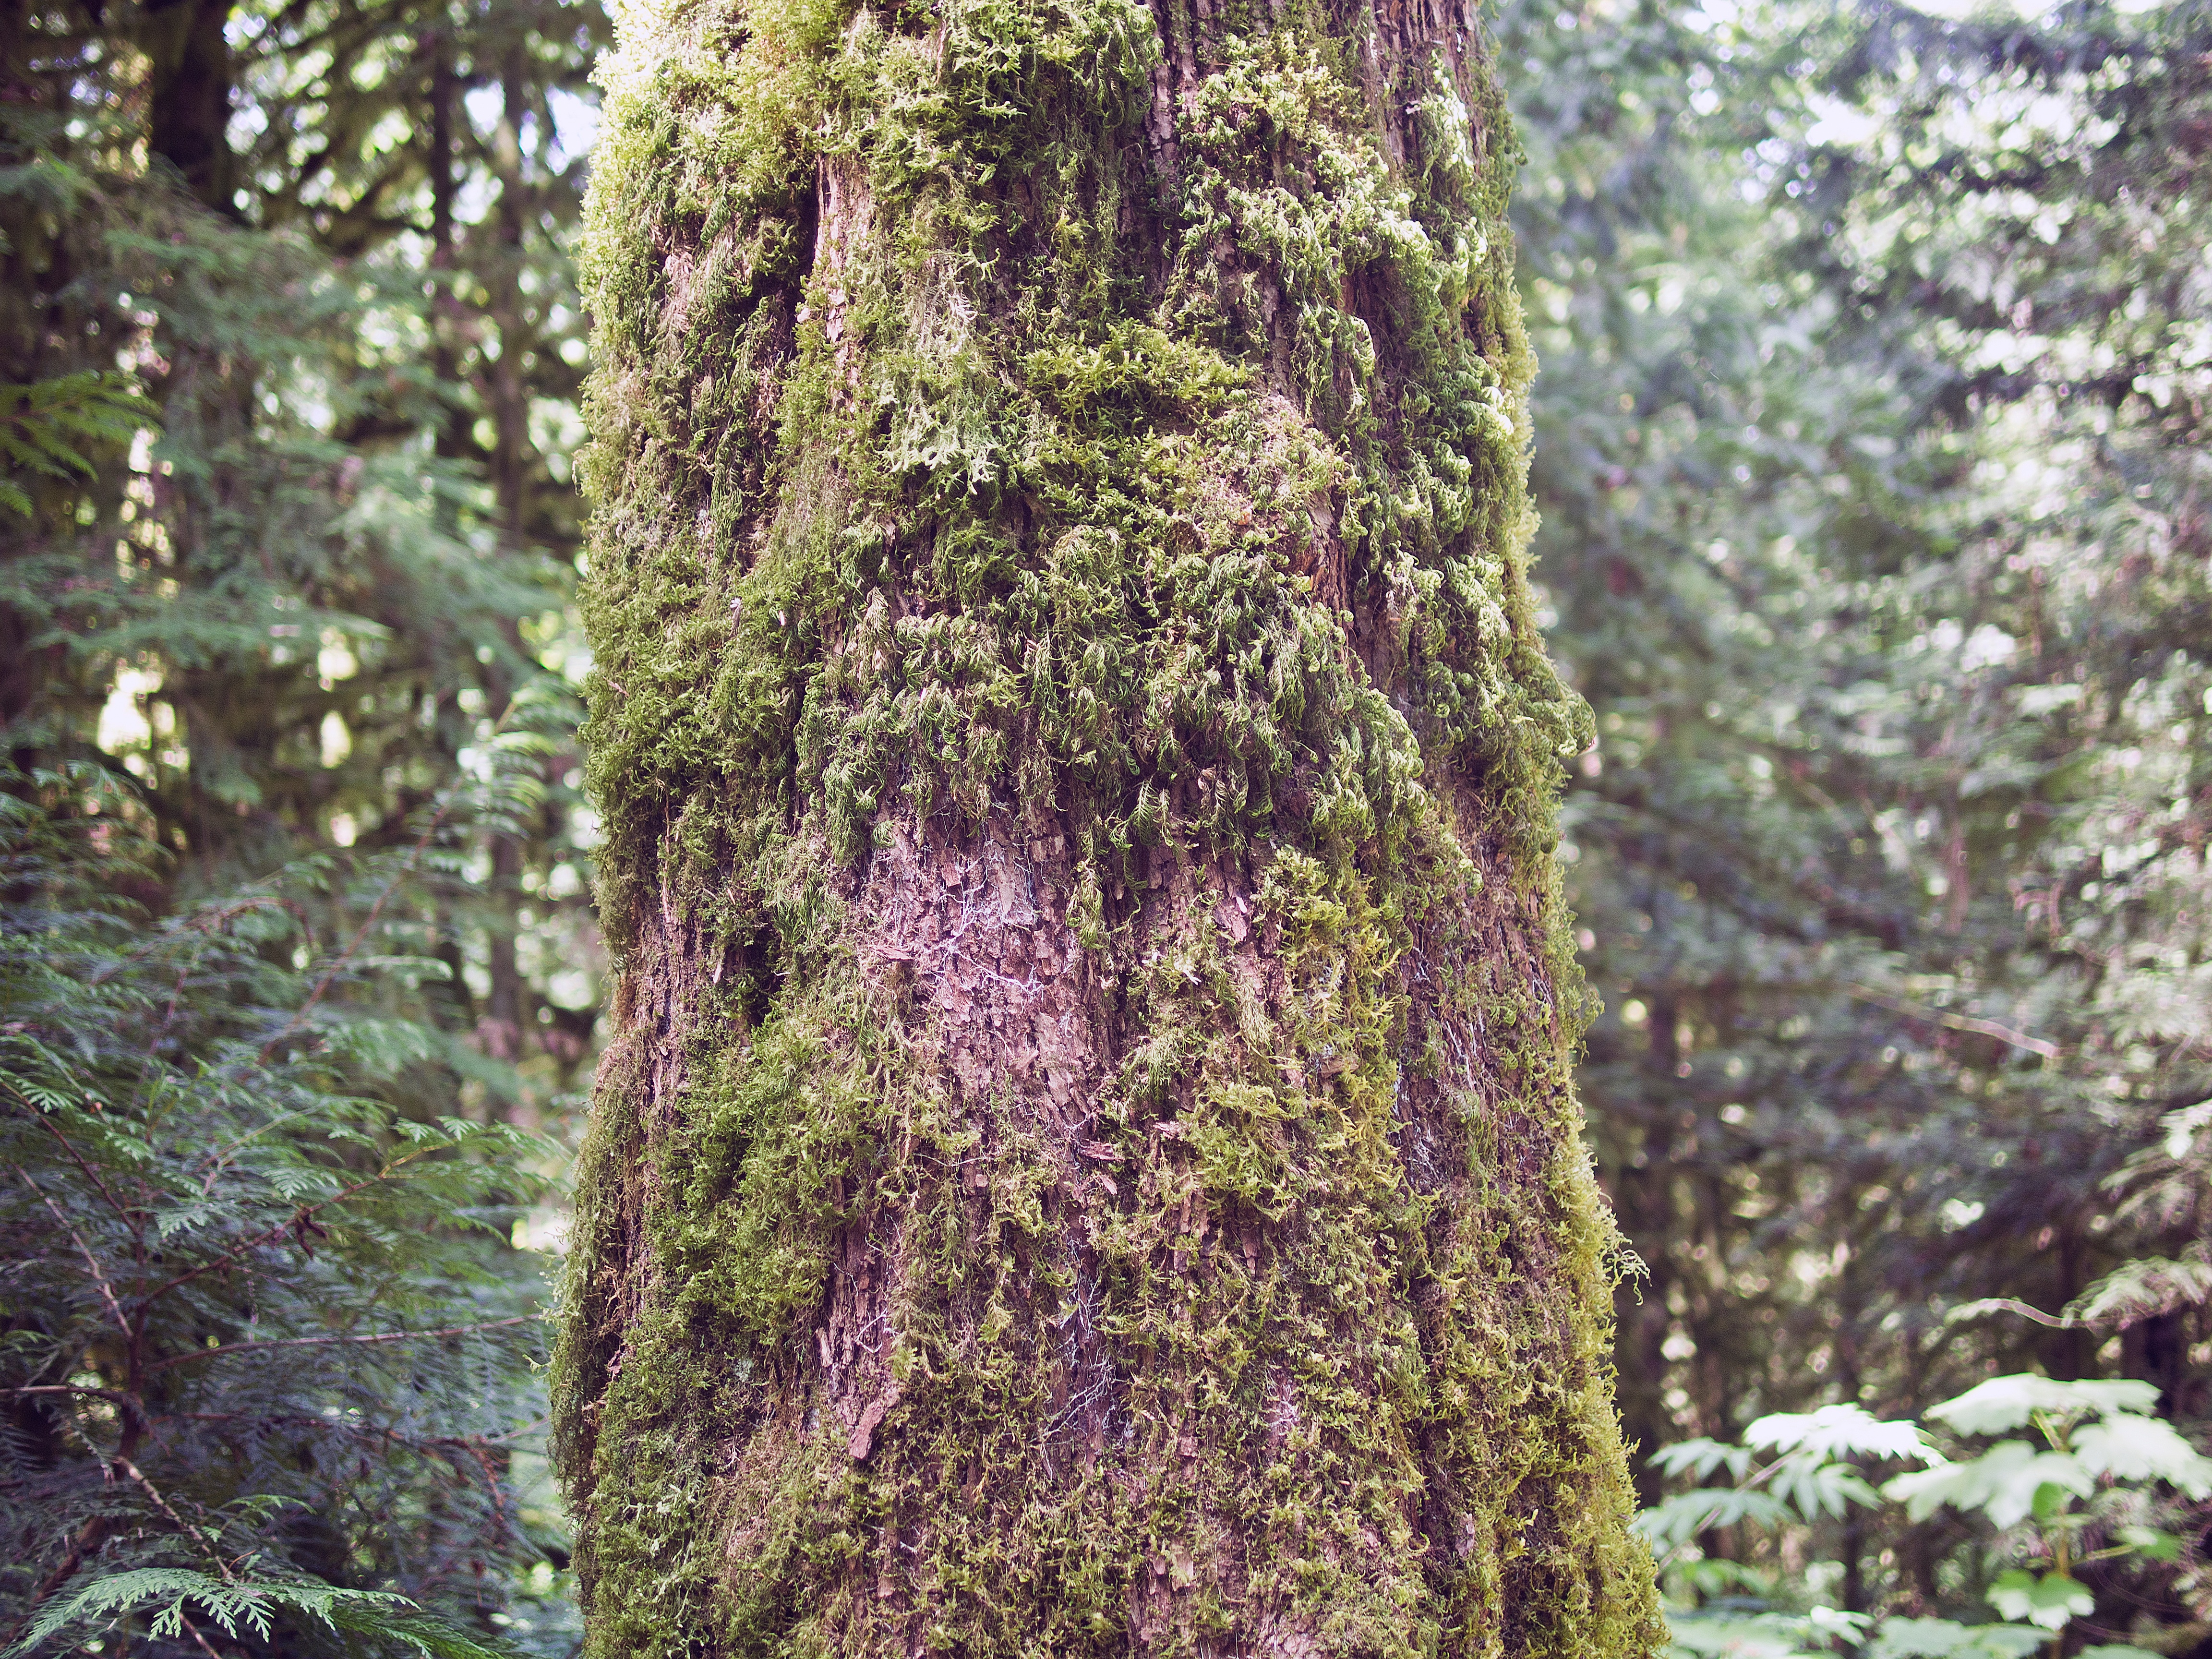
tree, forest, plant, leaf, flower, trunk, moss, autumn, botany, flora, spruce, shrub, rainforest, deciduous, grove, woodland, habitat, ecosystem, flowering plant, biome, old growth forest, natural environment, woody plant, temperate coniferous forest, land plant